Kick-Ass (film)

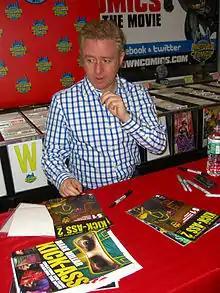
Creator Mark Millar signing posters for the movie and copies of the comics sequel, "Kick-Ass 2", during an appearance at Midtown Comics in Manhattan.

In the original comic-book, Big Daddy is characterised not as an ex-cop, but as a former accountant who had been motivated to fight crime by a desire to escape from his life and by his love of comic books. In the film, his purported origin and motivations are genuine: writer Mark Millar stated that the revelation about Big Daddy's background would not have worked in the film adaptation and "would have ruined the movie."